Atsede Bayisa

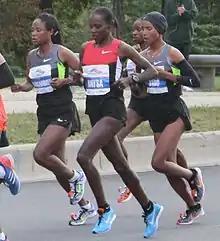
Atsede (centre) leading at the 2012 Chicago Marathon

Atsede Bayisa Tesema, also known as Atsede "Bayisa" (born 16 April 1987), is an Ethiopian long-distance runner who specialises in road running events. She has won the Chicago Marathon, Boston Marathon and Paris Marathon twice. She has also won at the Xiamen International Marathon and the Istanbul Marathon.